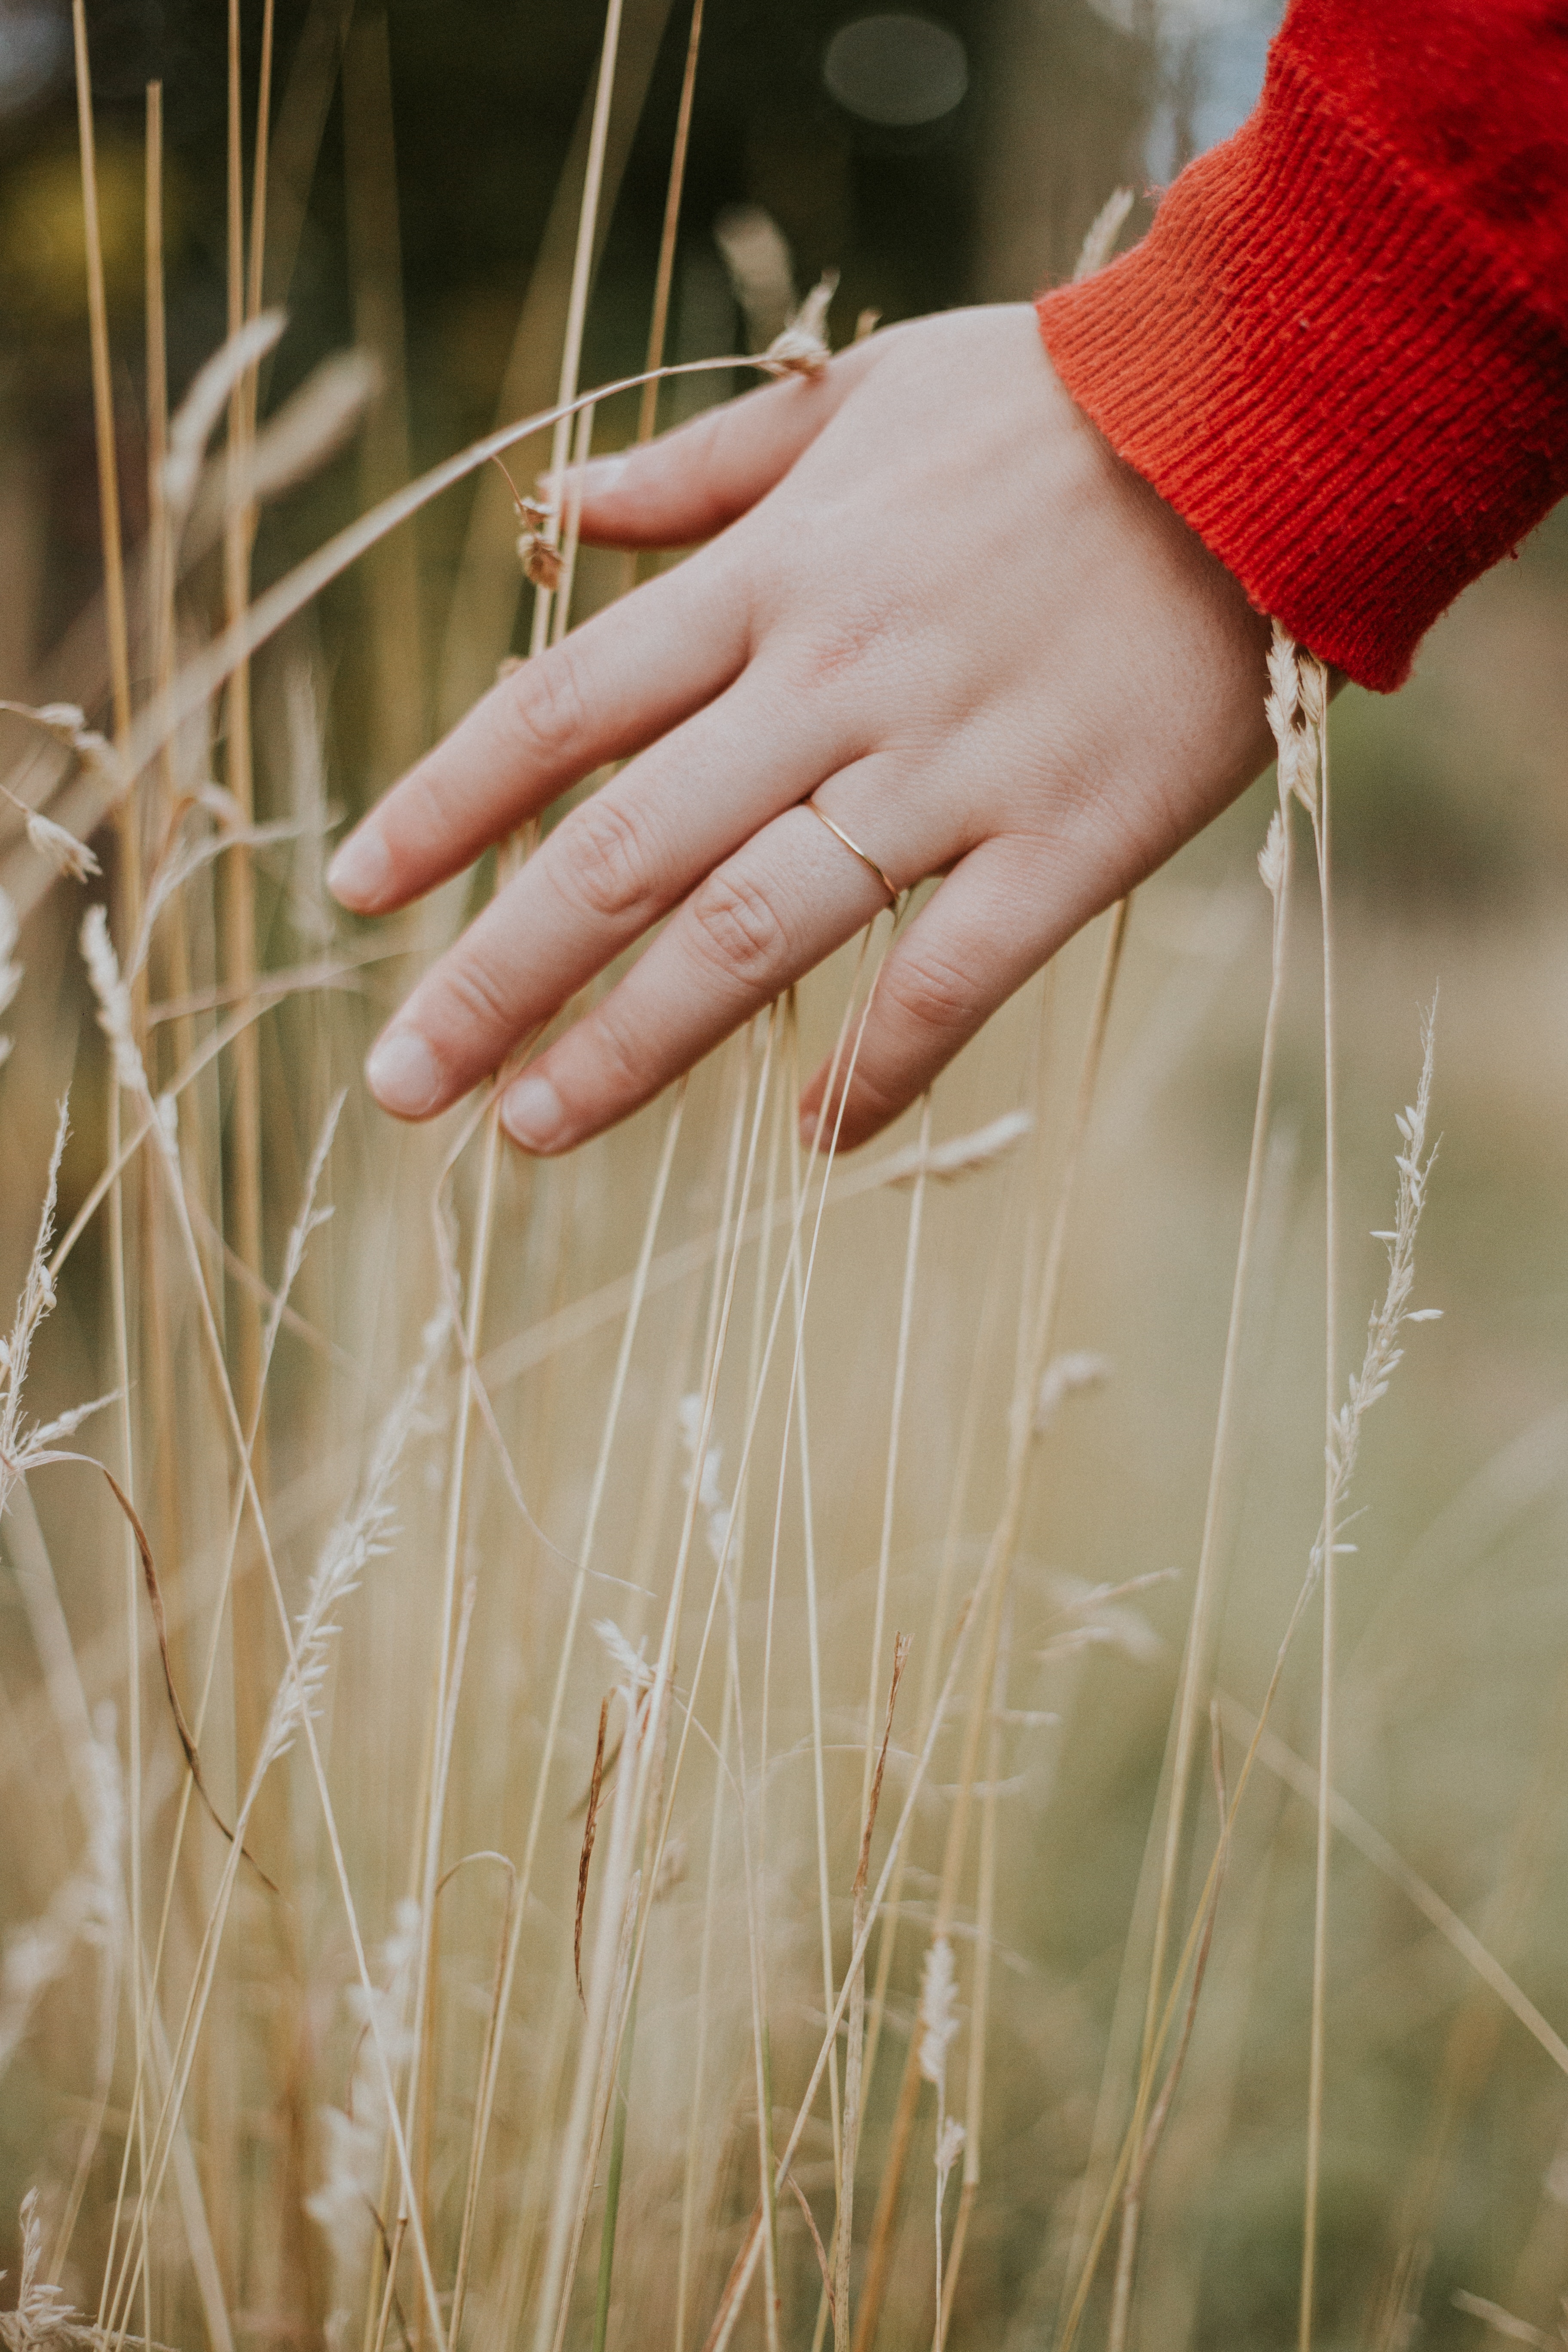
hand, grass, girl, ring, touch, finger, spring, close up, cool image, straw, cool photo, commodity, grass family